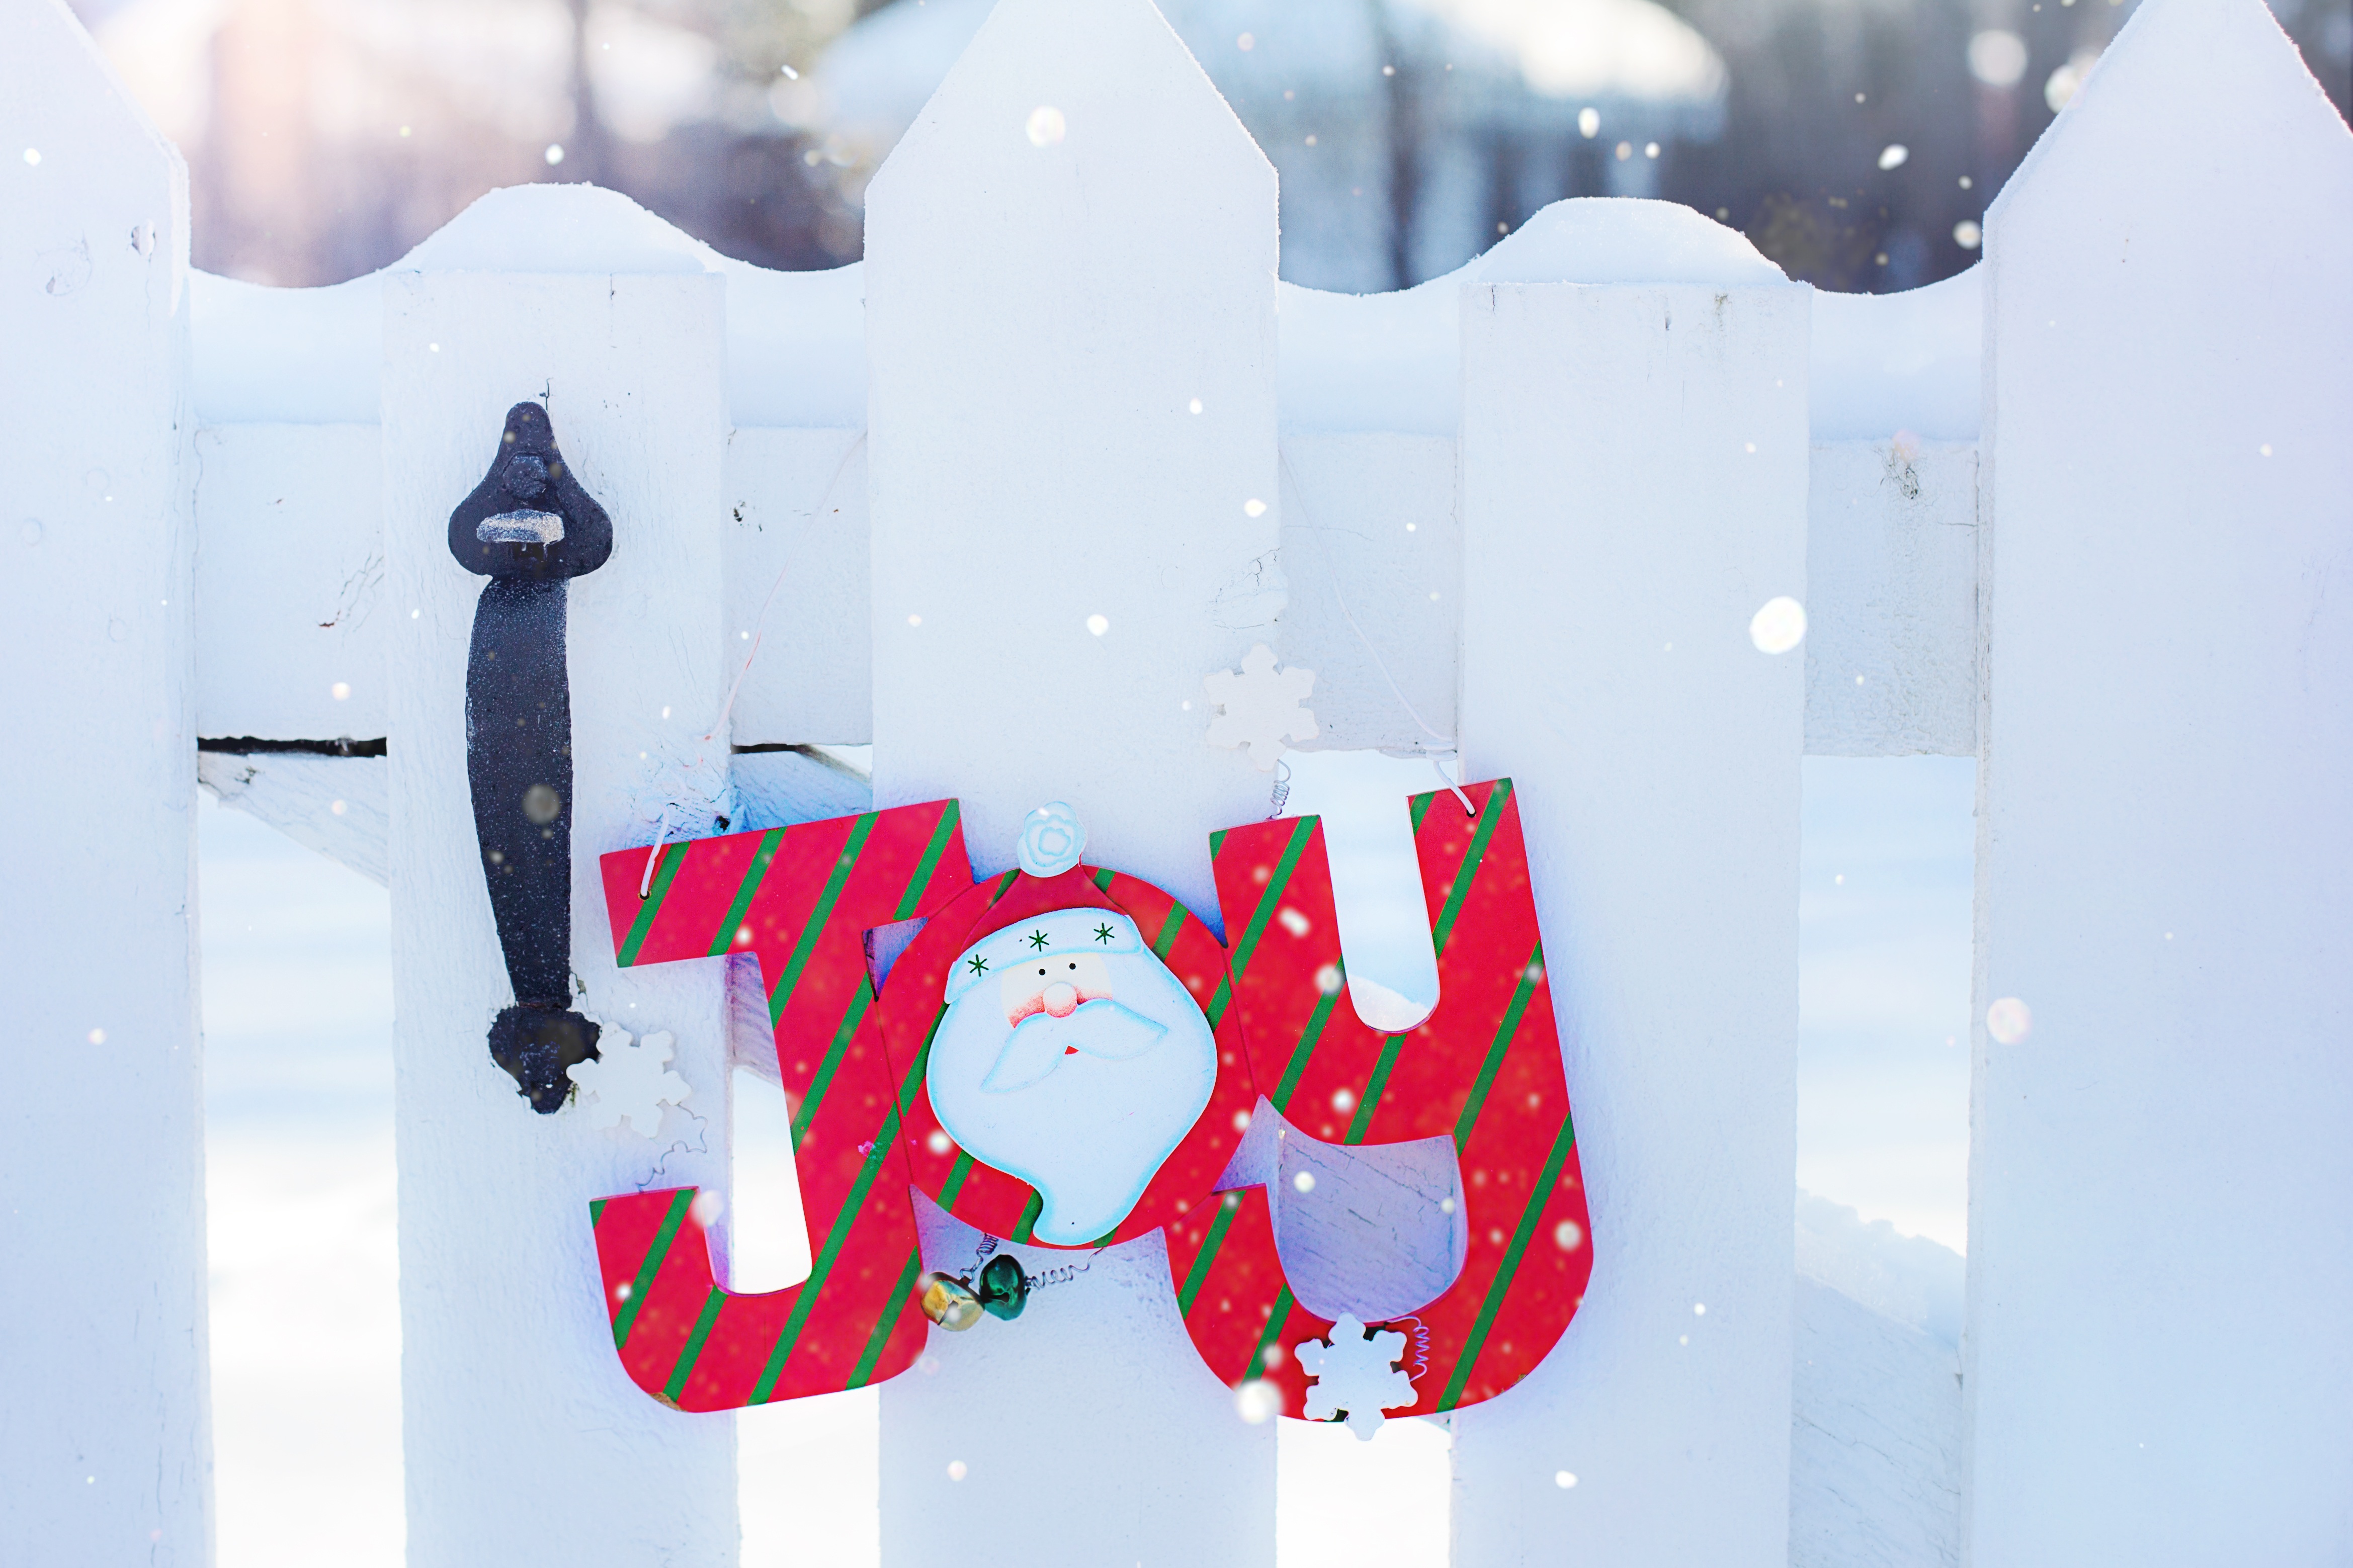
snow, cold, winter, holiday, blue, christmas, season, cheerful, illustration, happy, happiness, joy, xmas, greeting